Manix Auriantal

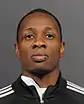

Manix Auriantal (born August 8, 1980) is a Canadian retired professional basketball player and is now actively dedicated to the next generation of Canadian athletes. He is of Haitian descent. He currently runs a basketball programme for Louis-Joseph Papineau high school in Montreal, Quebec, Canada. Auriantal has played for several teams from his hometown since graduating from the New York Institute of Technology in 2004. He has represented Canada in international competition, and played for them at the AfroBasket 2007.